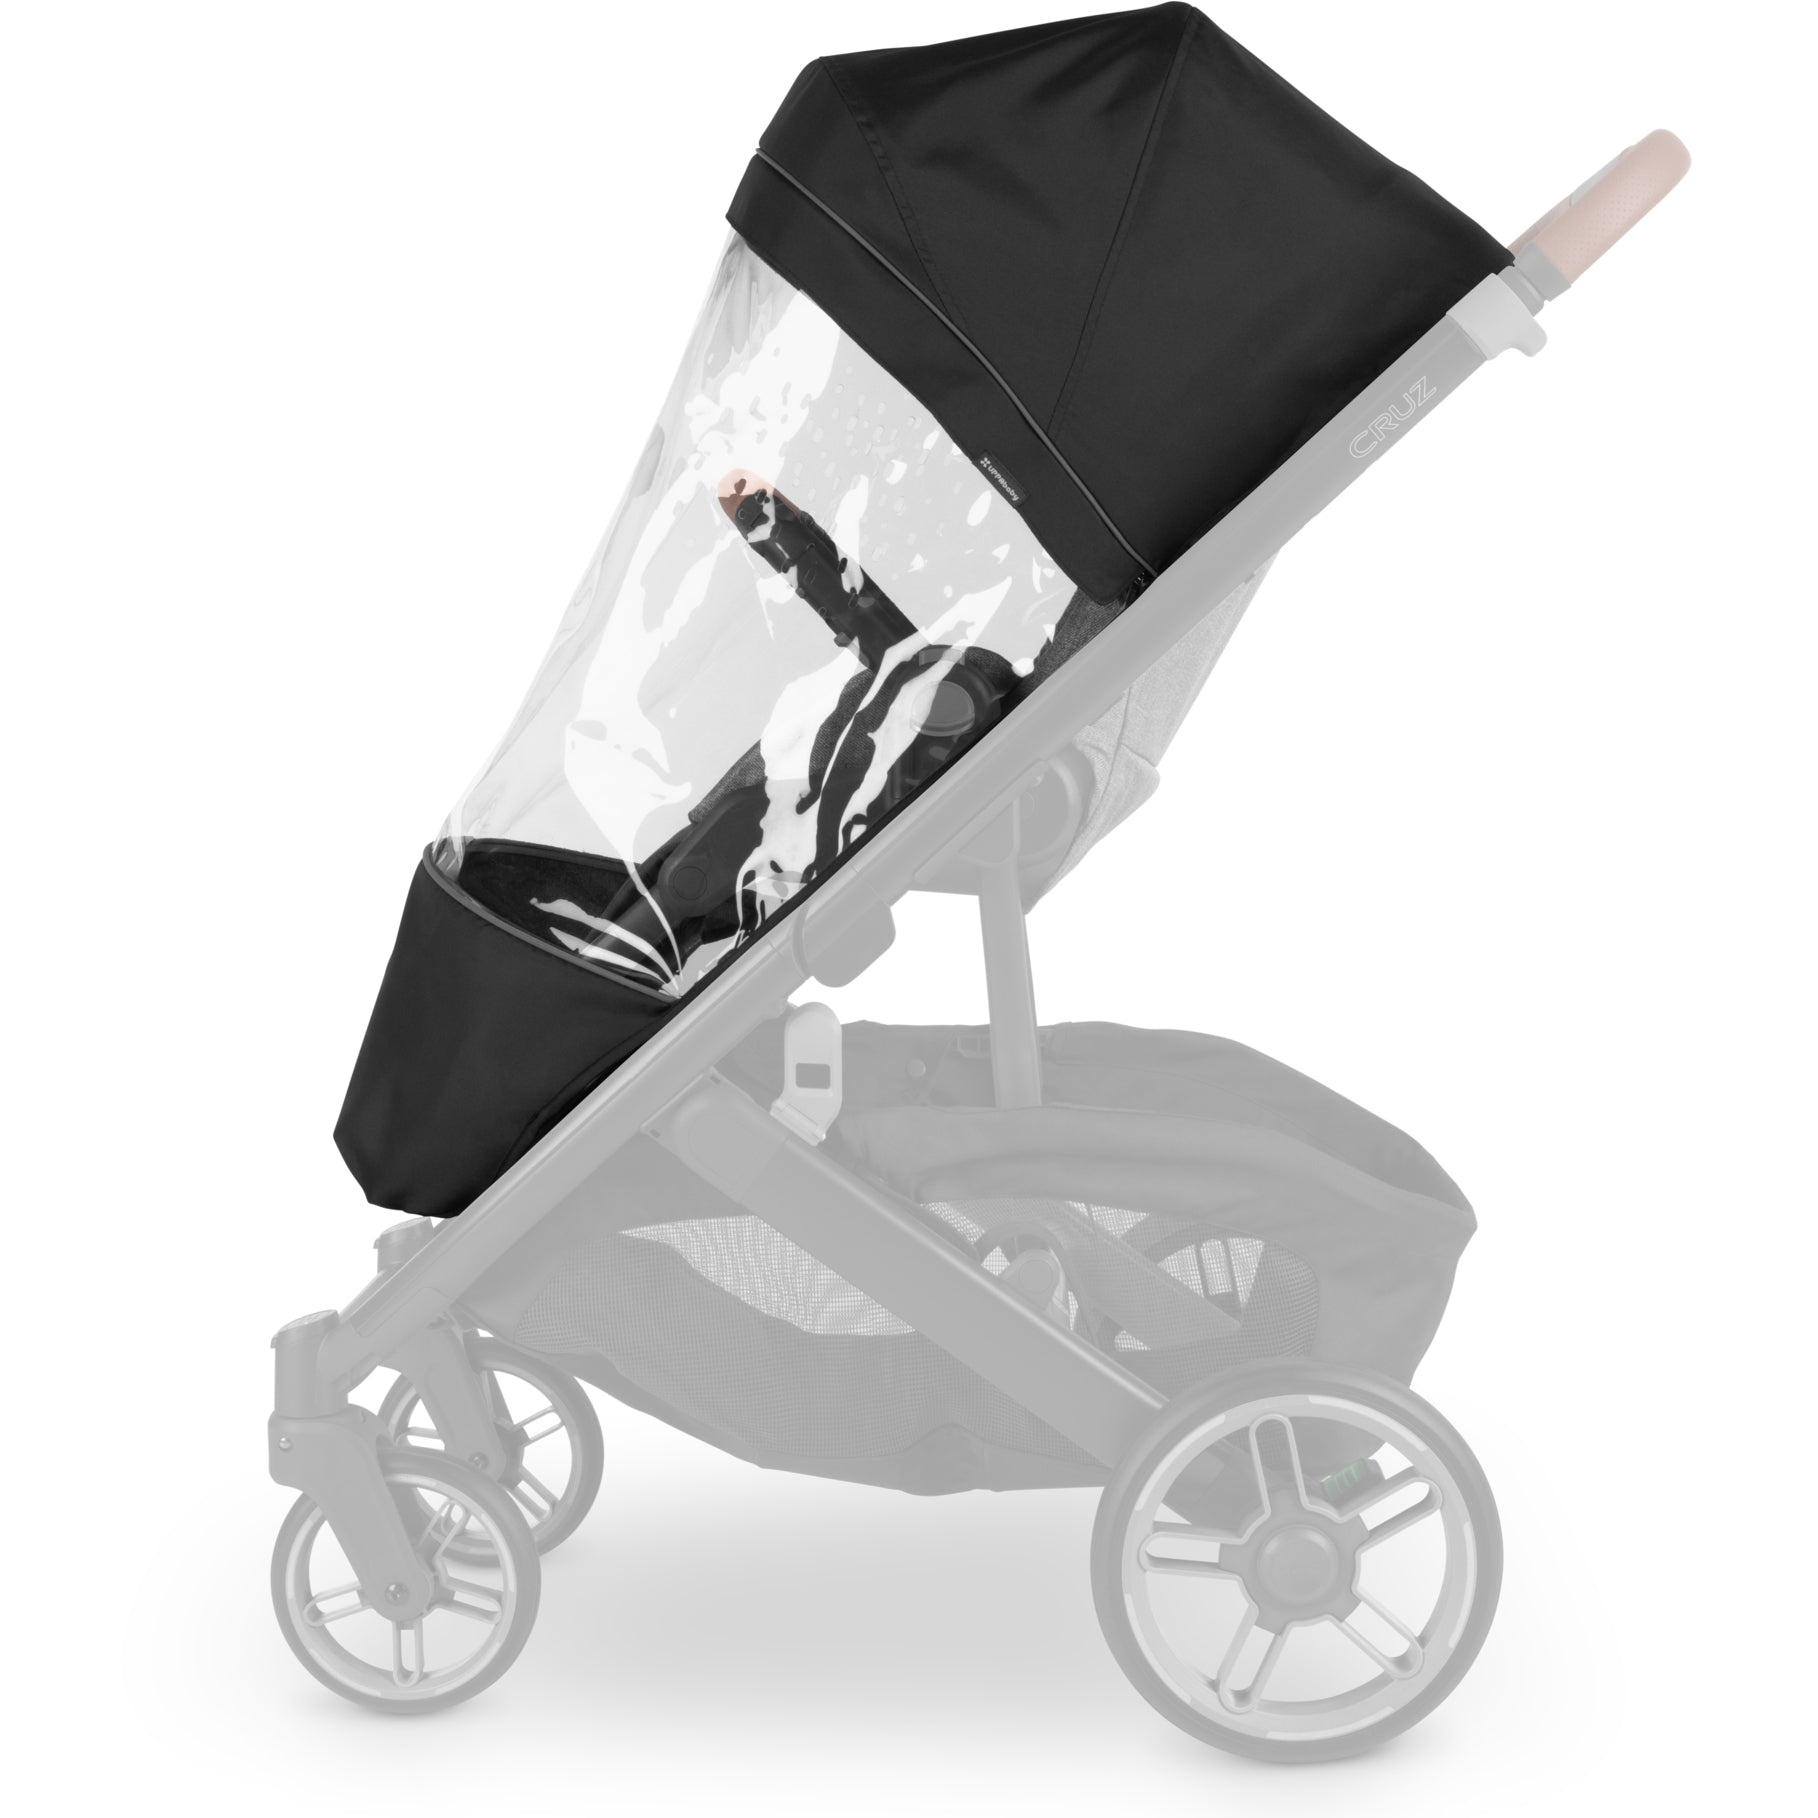
UPPAbaby Cruz V3 Performance Rain Shield
Details coming soon
Brand: Uppababy
Category: Baby & Toddler > Baby Transport Accessories > Baby Stroller Accessories > Stroller Rain Covers